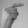
ASL letter: G